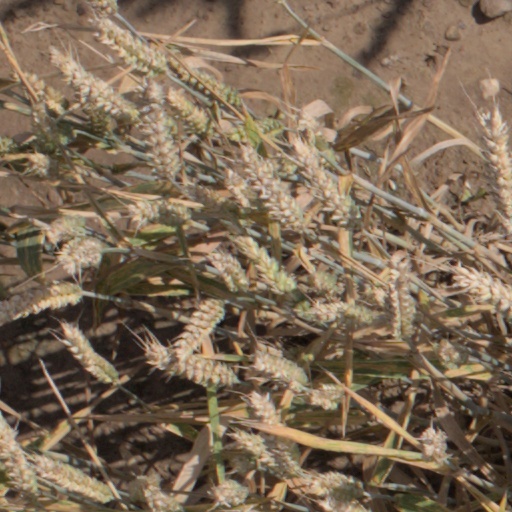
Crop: wheat